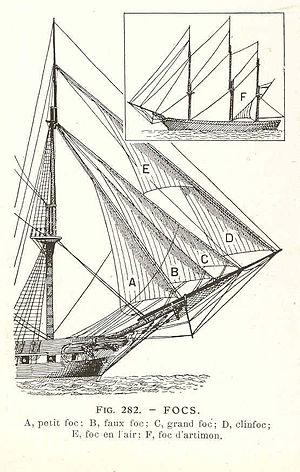
Sur les navires à voile, une voile d'étai est une voile triangulaire ou aurique fixée dans l'axe du navire sur un étai, une drisse ou parfois une vergue. On peut rencontrer des voiles d'étais, à l'avant, à l'arrière ou entre deux mâts d'un navire.
Le foc d'artimon ou voile d'étai d'artimon, est une voile d'étai basse à l'arrière d'un grand voilier entre le grand-mât et le mât d'artimon sur un trois-mâts.